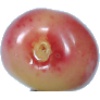
Label: cherry_rainier